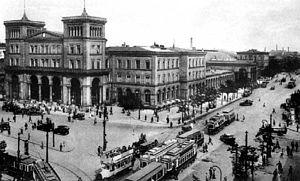
La gare de Görlitz est une ancienne gare ferroviaire à Berlin, située dans l'est du quartier de Kreuzberg. Ouverte le 13 septembre 1866, cette gare en cul-de-sa était le terminus de la ligne de Berlin à Görlitz via Cottbus. Elle a été fermée le 29 avril 1951 pour le transport de passagers ; le bâtiment, fortement endommagé pendant la bataille de Berlin, fut détruit en 1962. Aujourd'hui, le parc de Görlitz s'étend sur le terrain jusqu'au Landwehrkanal et au quartier d'Alt-Treptow au sud-est.